1999 FIA GT Monza 500km

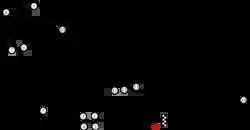
Layout of the Autodromo Nazionale Monza (1995-1999)

The 1999 FIA GT Monza 500 km was the opening round the 1999 FIA GT Championship season. It took place at the Autodromo Nazionale Monza, Italy, on April 11, 1999. This event was shared with a Sports Racing World Cup round.